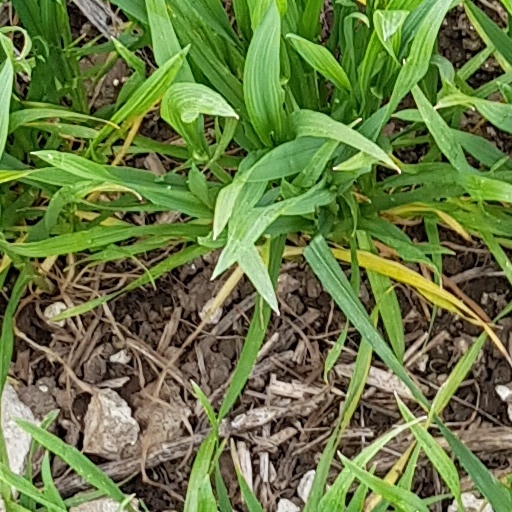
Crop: wheat